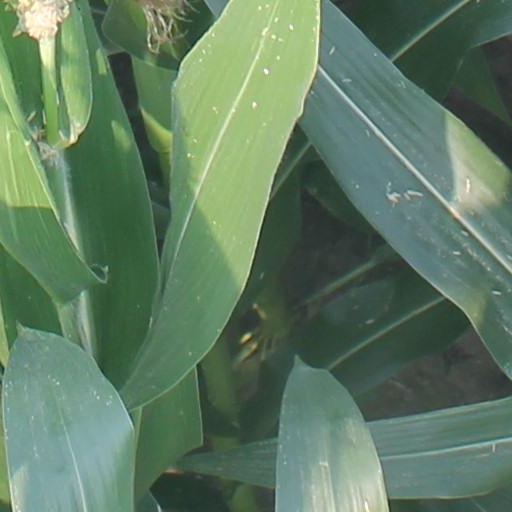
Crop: maize; corn